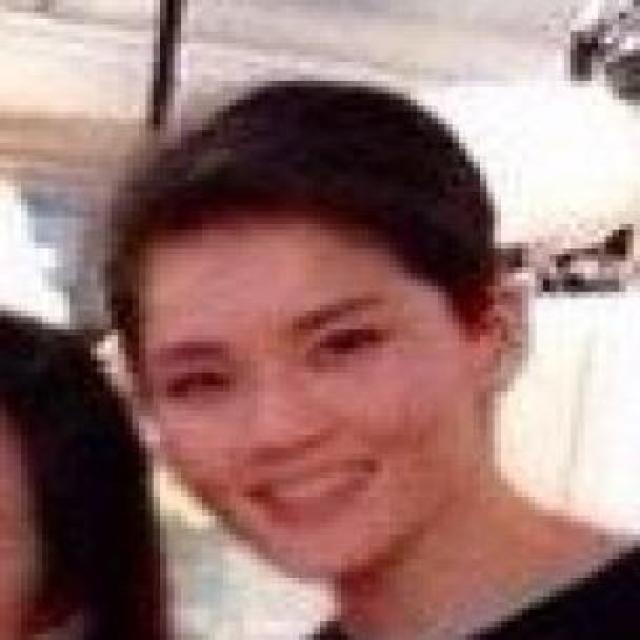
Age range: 21-44